Belvedere Lagoon

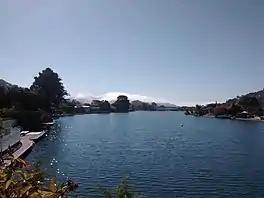

Belvedere Lagoon is an artificial lagoon on San Francisco Bay in Belvedere in Marin County, California. Narrow strips of land separate it from Richardson Bay (to the northwest) and Raccoon Strait.